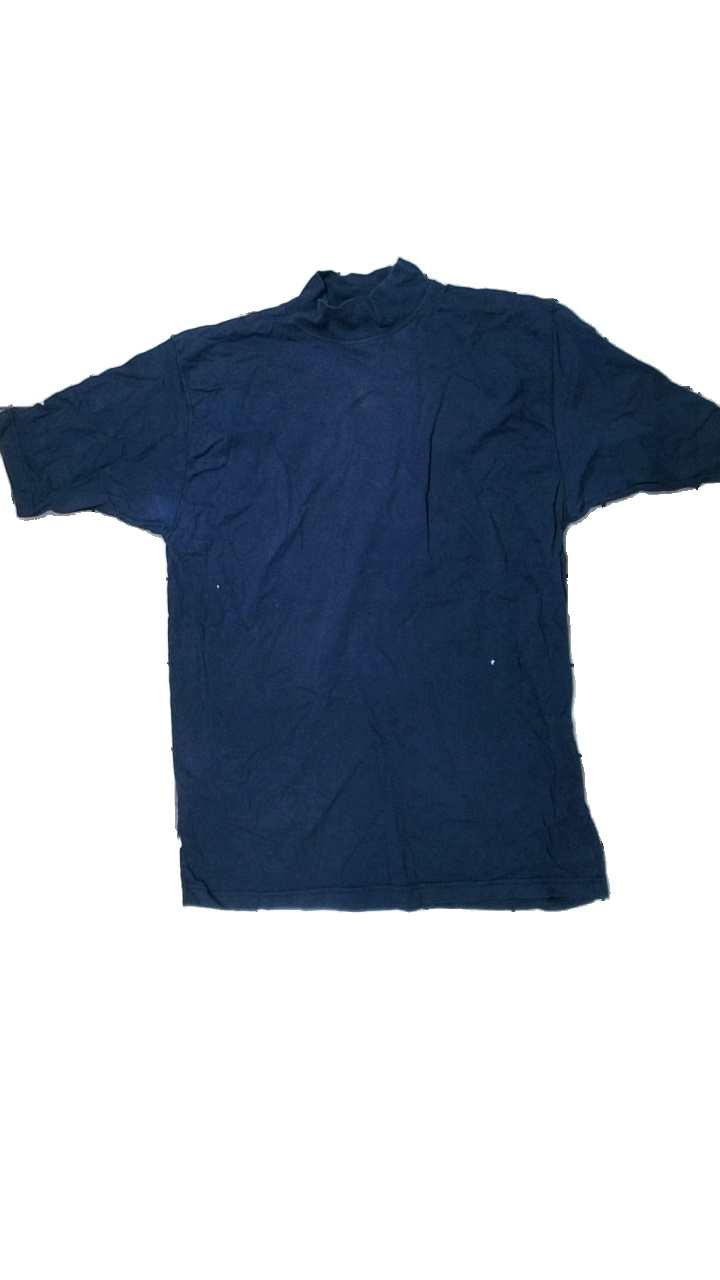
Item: T-shirt (Unisex)
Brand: Lindex
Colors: Blue
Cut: Regular, Turtle neck
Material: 100% cotton
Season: All
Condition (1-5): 3
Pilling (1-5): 1
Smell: Minor
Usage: Recycle
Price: <50